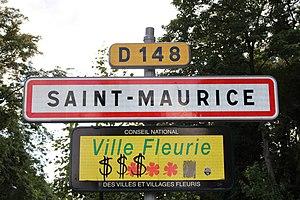
Panneau d'entrée dans Saint-Maurice dans le Val-de-Marne depuis le centre de Joinville-le-Pont.
Saint-Maurice est une commune française située dans le département du Val-de-Marne, en région Île-de-France. Elle s'appelait Charenton-Saint-Maurice jusqu'en 1843.